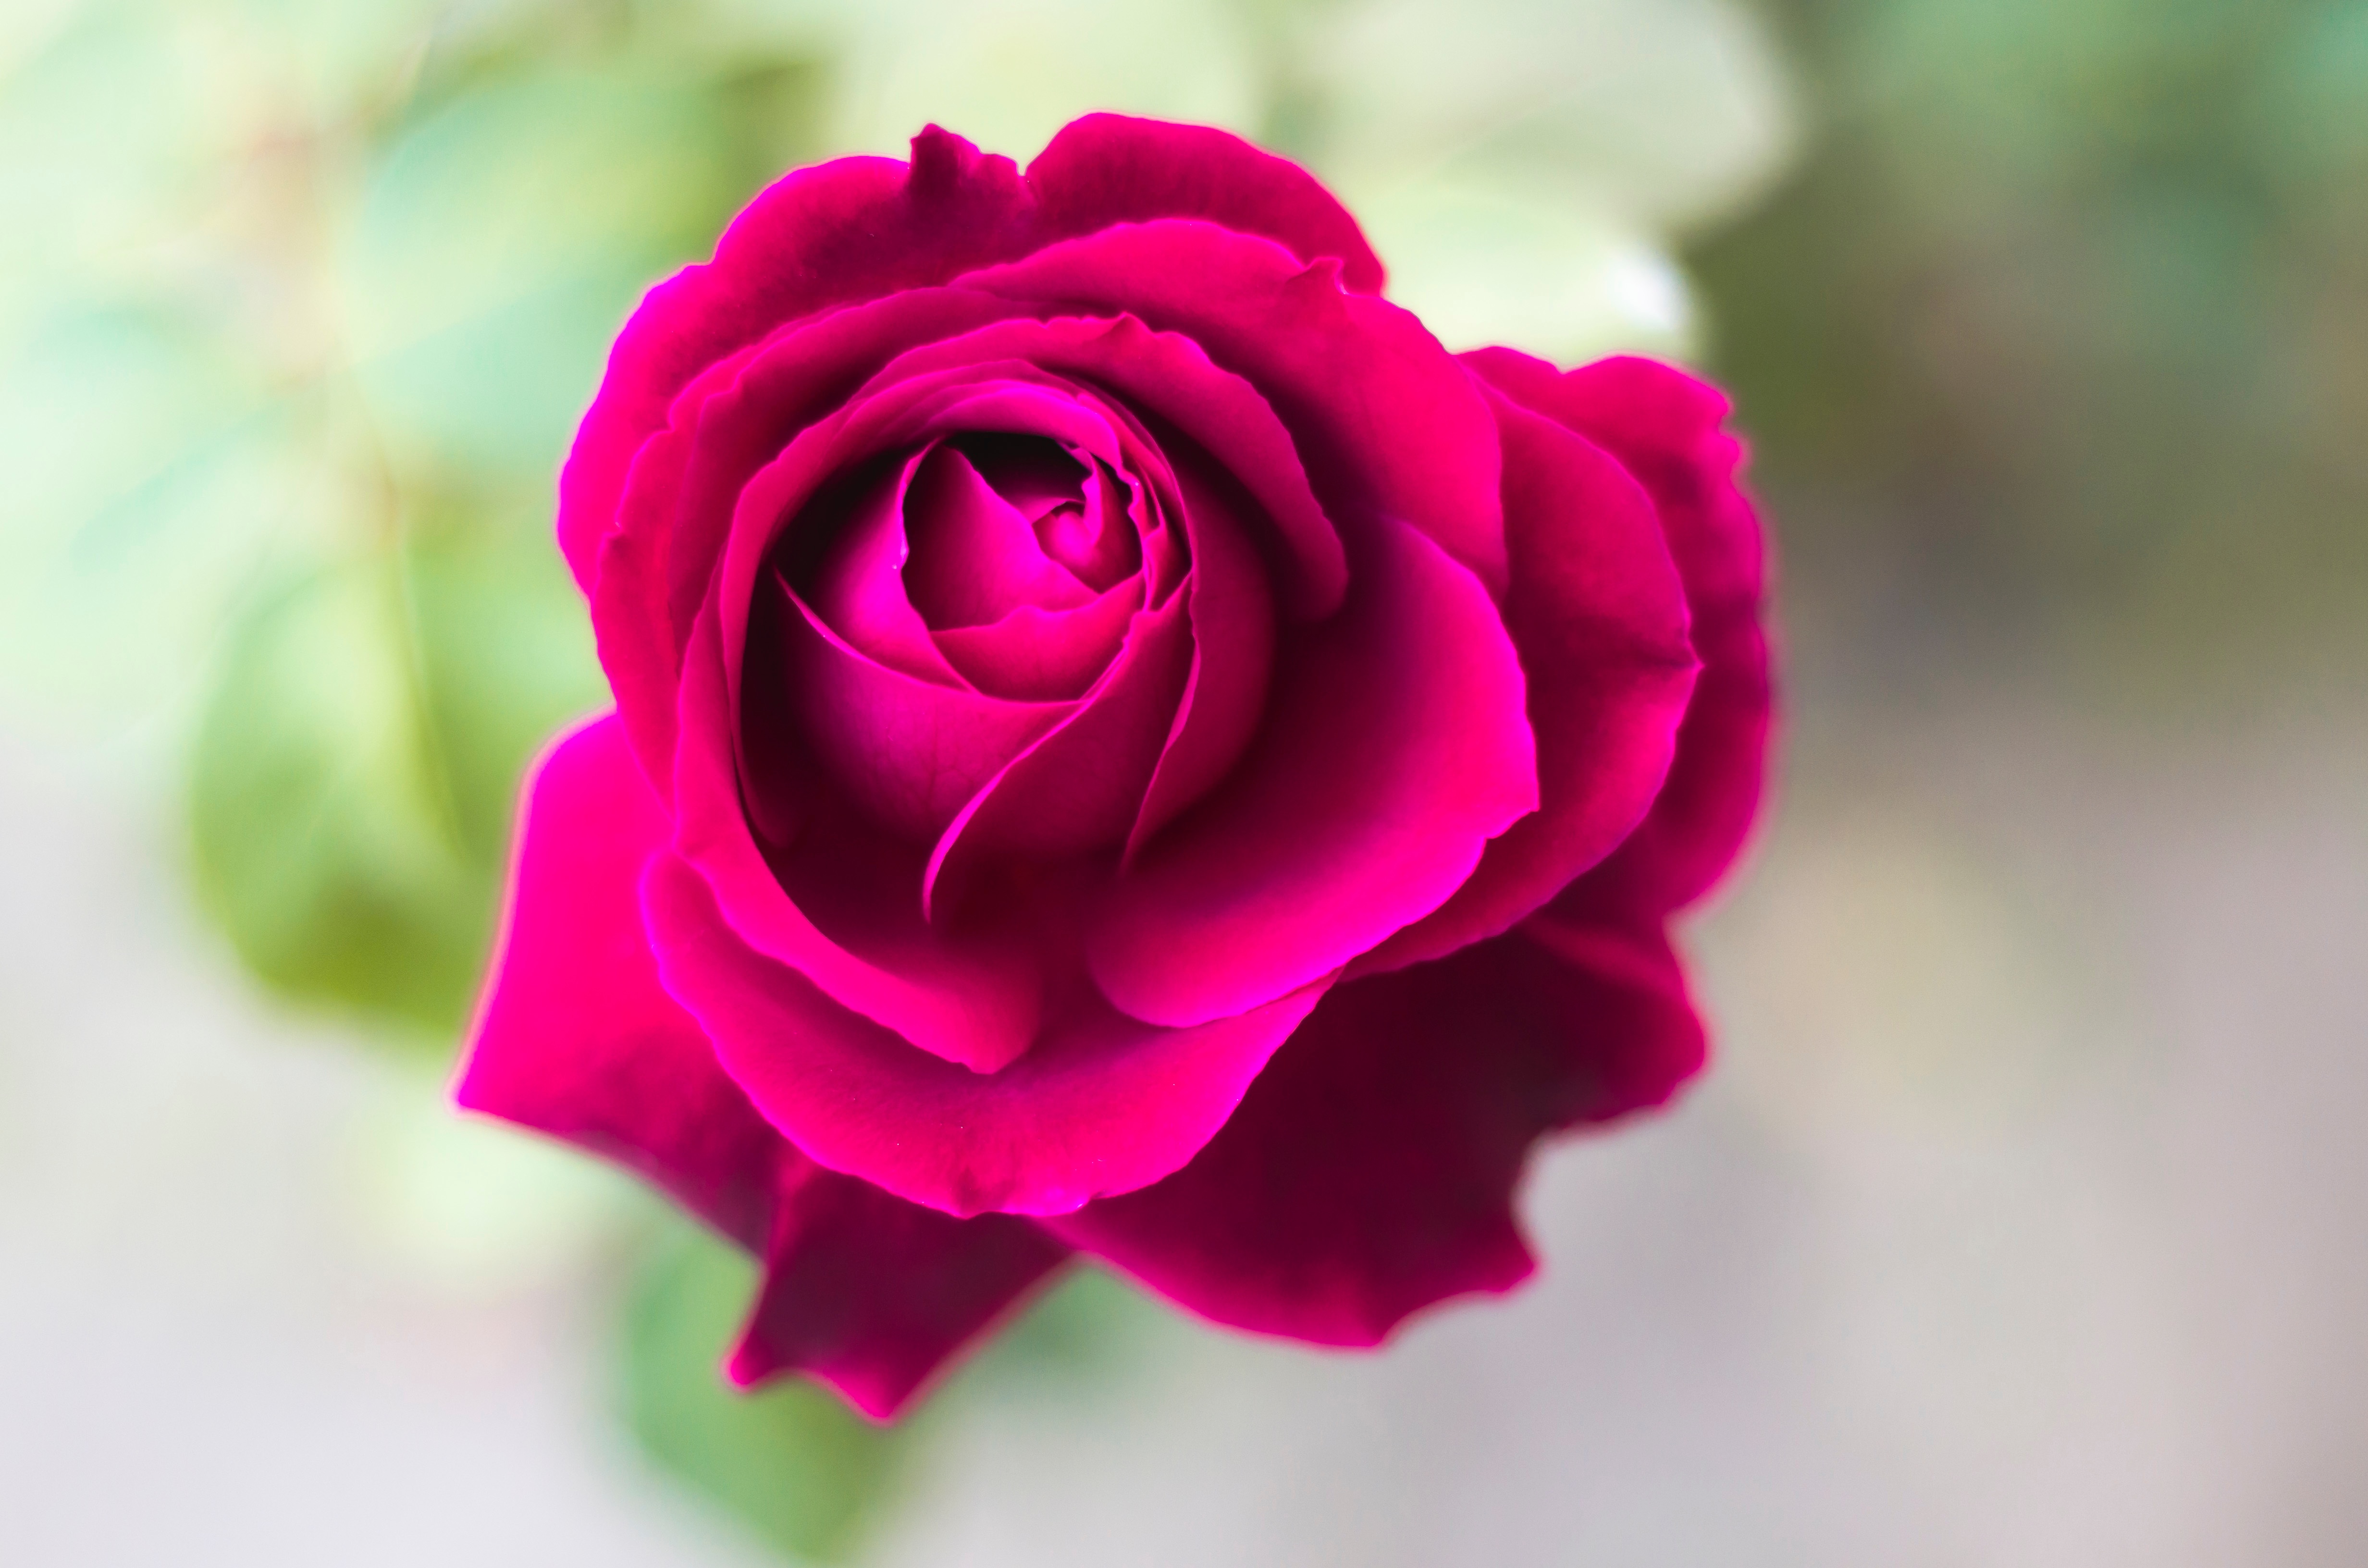
plant, photography, flower, petal, rose, red, pink, flora, close up, floribunda, macro photography, flowering plant, garden roses, rose family, plant stem, land plant, rosa centifolia, rose order